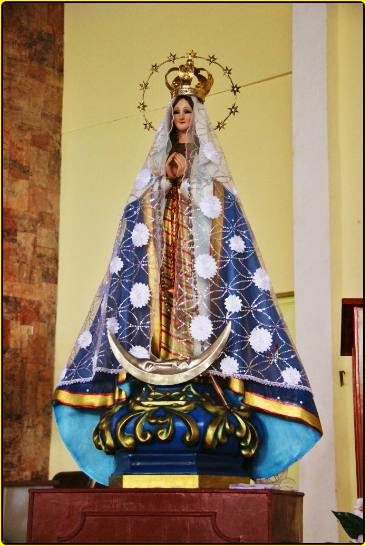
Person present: Yes